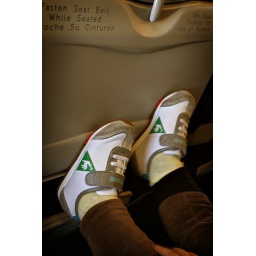
some of the photos that i took while in the car or on the plane